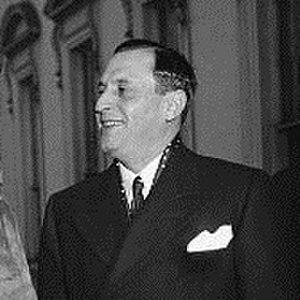
Rafael Ángel Calderón Guardia, né le 10 mars 1900 à San José et mort le 9 juin 1970 dans la même ville, est un homme d'État costaricien, président du Costa Rica du Costa Rica du 8 mai 1940 au 8 mai 1944. Son fils, Rafael Ángel Calderón Fournier, occupa les mêmes fonctions de 1990 à 1994.